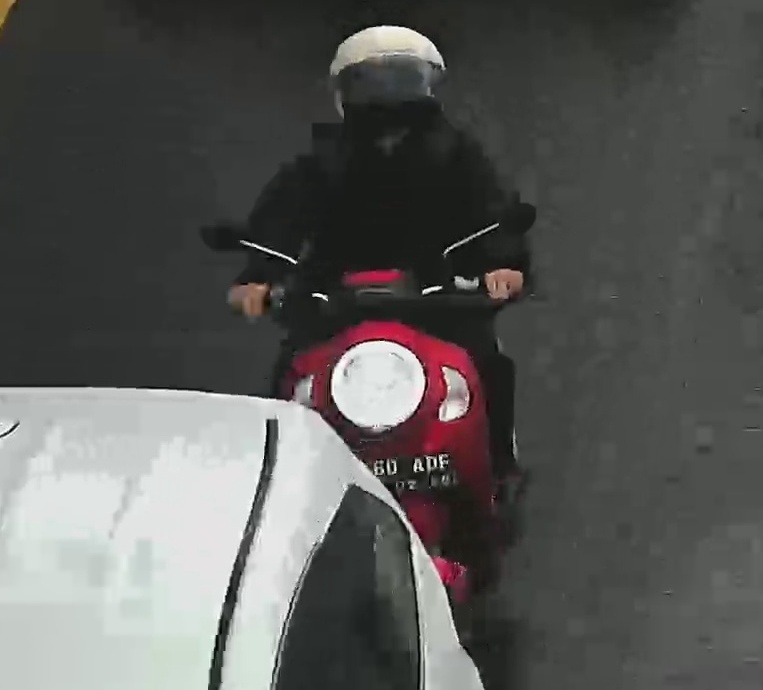
person-with-helmet: 1
person-without-helmet: 0